Supreme Courtship

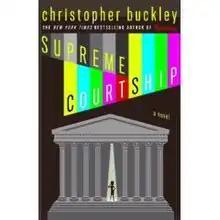
"Supreme Courtship" book cover

Supreme Courtship is a 2008 novel by Christopher Buckley, which tells the story of a "Judge Judy"-style TV judge nominated to the Supreme Court of the United States.